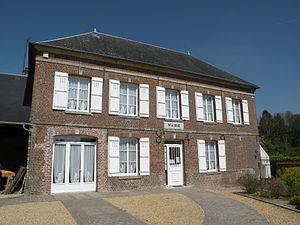
Berneuil-en-Bray mairie
Berneuil-en-Bray est une commune française située dans le département de l'Oise, dans le Pays de Bray picard, en région Hauts-de-France.